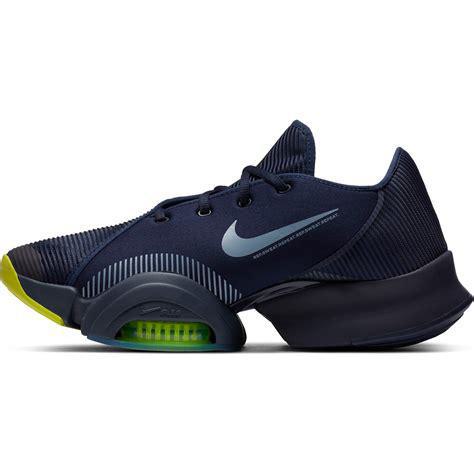
Brand: Nike
Model: Air Zoom Superrep